Question: How many laptops are on the table?
Tambaya: Na`urar kwamfutar tafi da gidan ka guda nawa ce a wurin?
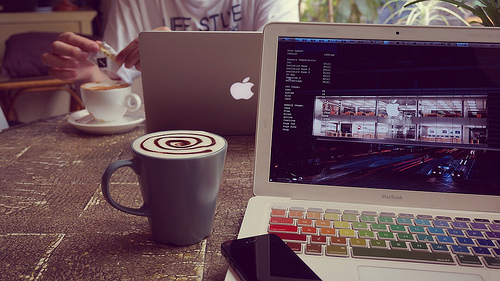
Answer: Two.
Amsa: Biyu.